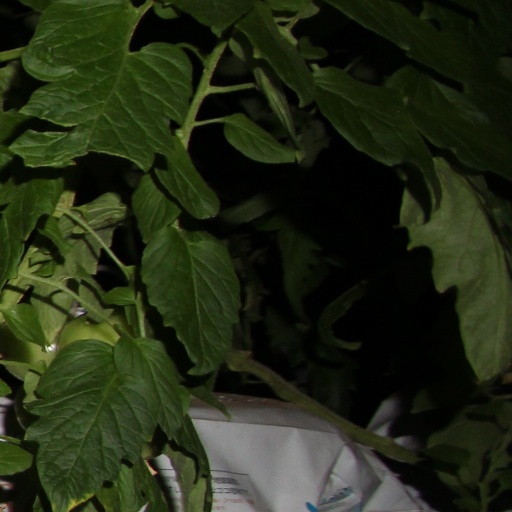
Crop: tomato